Answer in natural language. Is black circular chair with four legs (highlighted by a red box) further away or in front of white rectangular dining table (highlighted by a blue box)? Choose between the following options: in front or further away
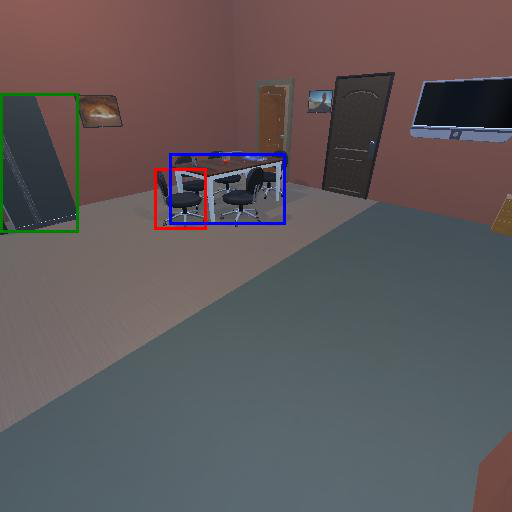
<answer>in front</answer>